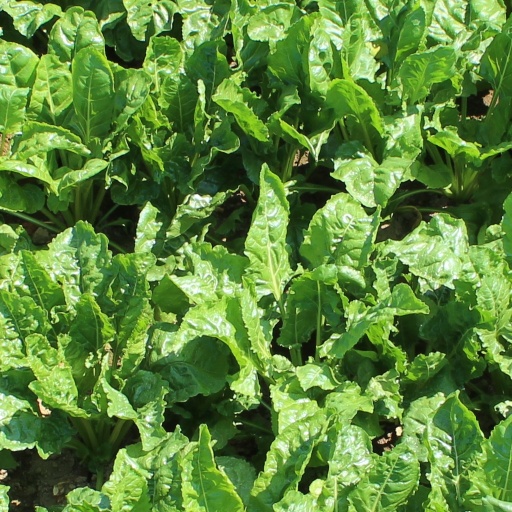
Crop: sugar beet